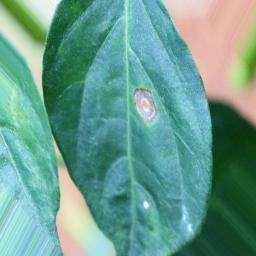
Label: cercospora